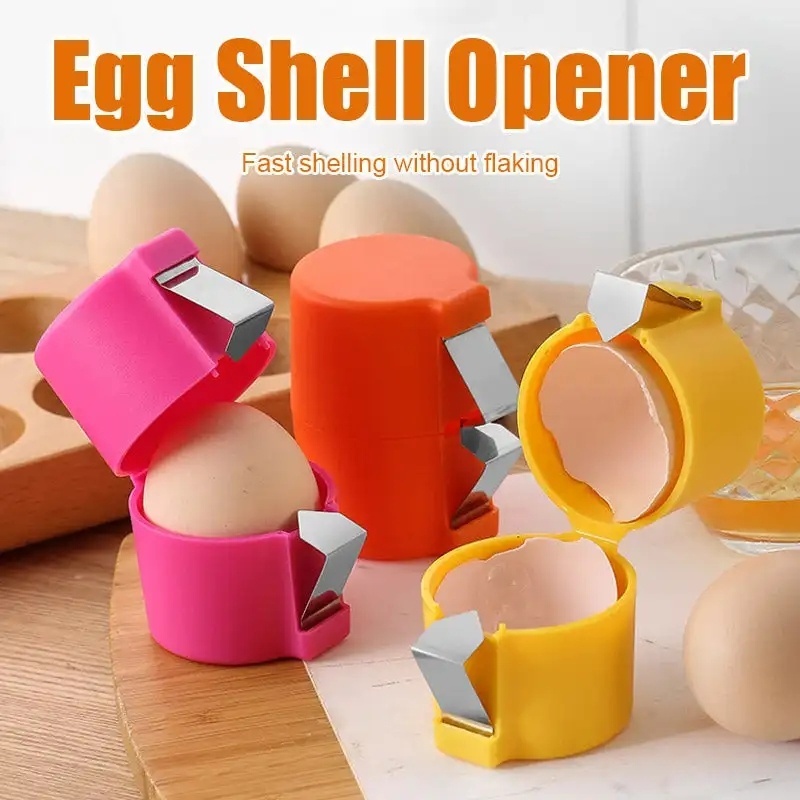
Egg Shell Opener Egg Beater Kitchen Baking Tools Kitchen Cooking Accessories Tools Egg Beating Tool Kitchen Gadgets
Overview: 1.Mess-Free Egg Cracker: Easily crack and separate eggs with no mess 2.Premium Material: premium PP and stainless steel, available in vibrant colors 3.Universal Fit: Designed to hold and crack eggs of all sizes securely 4.Effortless Operation: Simple press-and-release mechanism for quick egg cracking 5.Compact & Lightweight: Weighs only 35g, perfect for storage and travel 6.Ergonomic Design: Comfortable grip for precise, hassle-free use 7.Easy to Clean: Dishwasher safe for convenience Product information: Specifications: Pink, Yellow, Orange Material: Stainless Steel Pp Plastic Packing list: Eggbeater X1 Product Image:
Brand: HM Gadget Hub
Category: Home & Garden > Kitchen & Dining > Kitchen Tools & Utensils > Food Crackers